Mala Compra Plantation Archeological Site

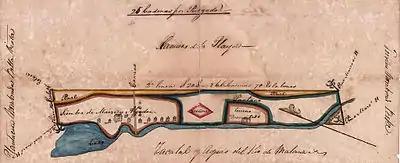
Map of Spanish Land Grant to Joseph M. Hernandez showing Mala Compra

In 1816, the Spanish government granted Hernández a large tract of land at the confluence of Graham's Swamp and what was then the headwaters of the southern end of the Matanzas River, on its western bank. There he cultivated about 700 acres of sugarcane, calling the place "St. Joseph" plantation. According to a deed dated March 11, 1816, for 1,500 pesos in cash Father Miguel Crosby sold Hernández 800 acres on the coastal barrier island, described as "800 acres with its adjoining marshes on the Matanzas River, bounded on the north by lands of John Bautista Ferreyra". The name "Mala Compra" had been given previously to the property by another owner. In 1818, Hernández bought from Ferreyra's son, Francis Ferreira (spelling of these names varied, often in the same document), another property of 375 acres adjoining "Mala Compra" called "Bella Vista". Ferreira was a sea captain who trafficked enslaved African people in Florida. The soil of the cotton fields at Mala Compra was said to have been as white and sandy after some years as the Atlantic beach, yet still produced abundant crops of Sea Island cotton. This was high hammock land where the original growth was almost exclusively Southern live oak.